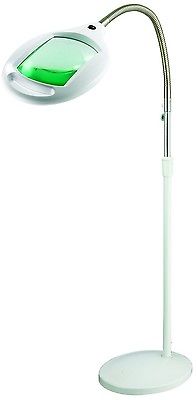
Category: lamp